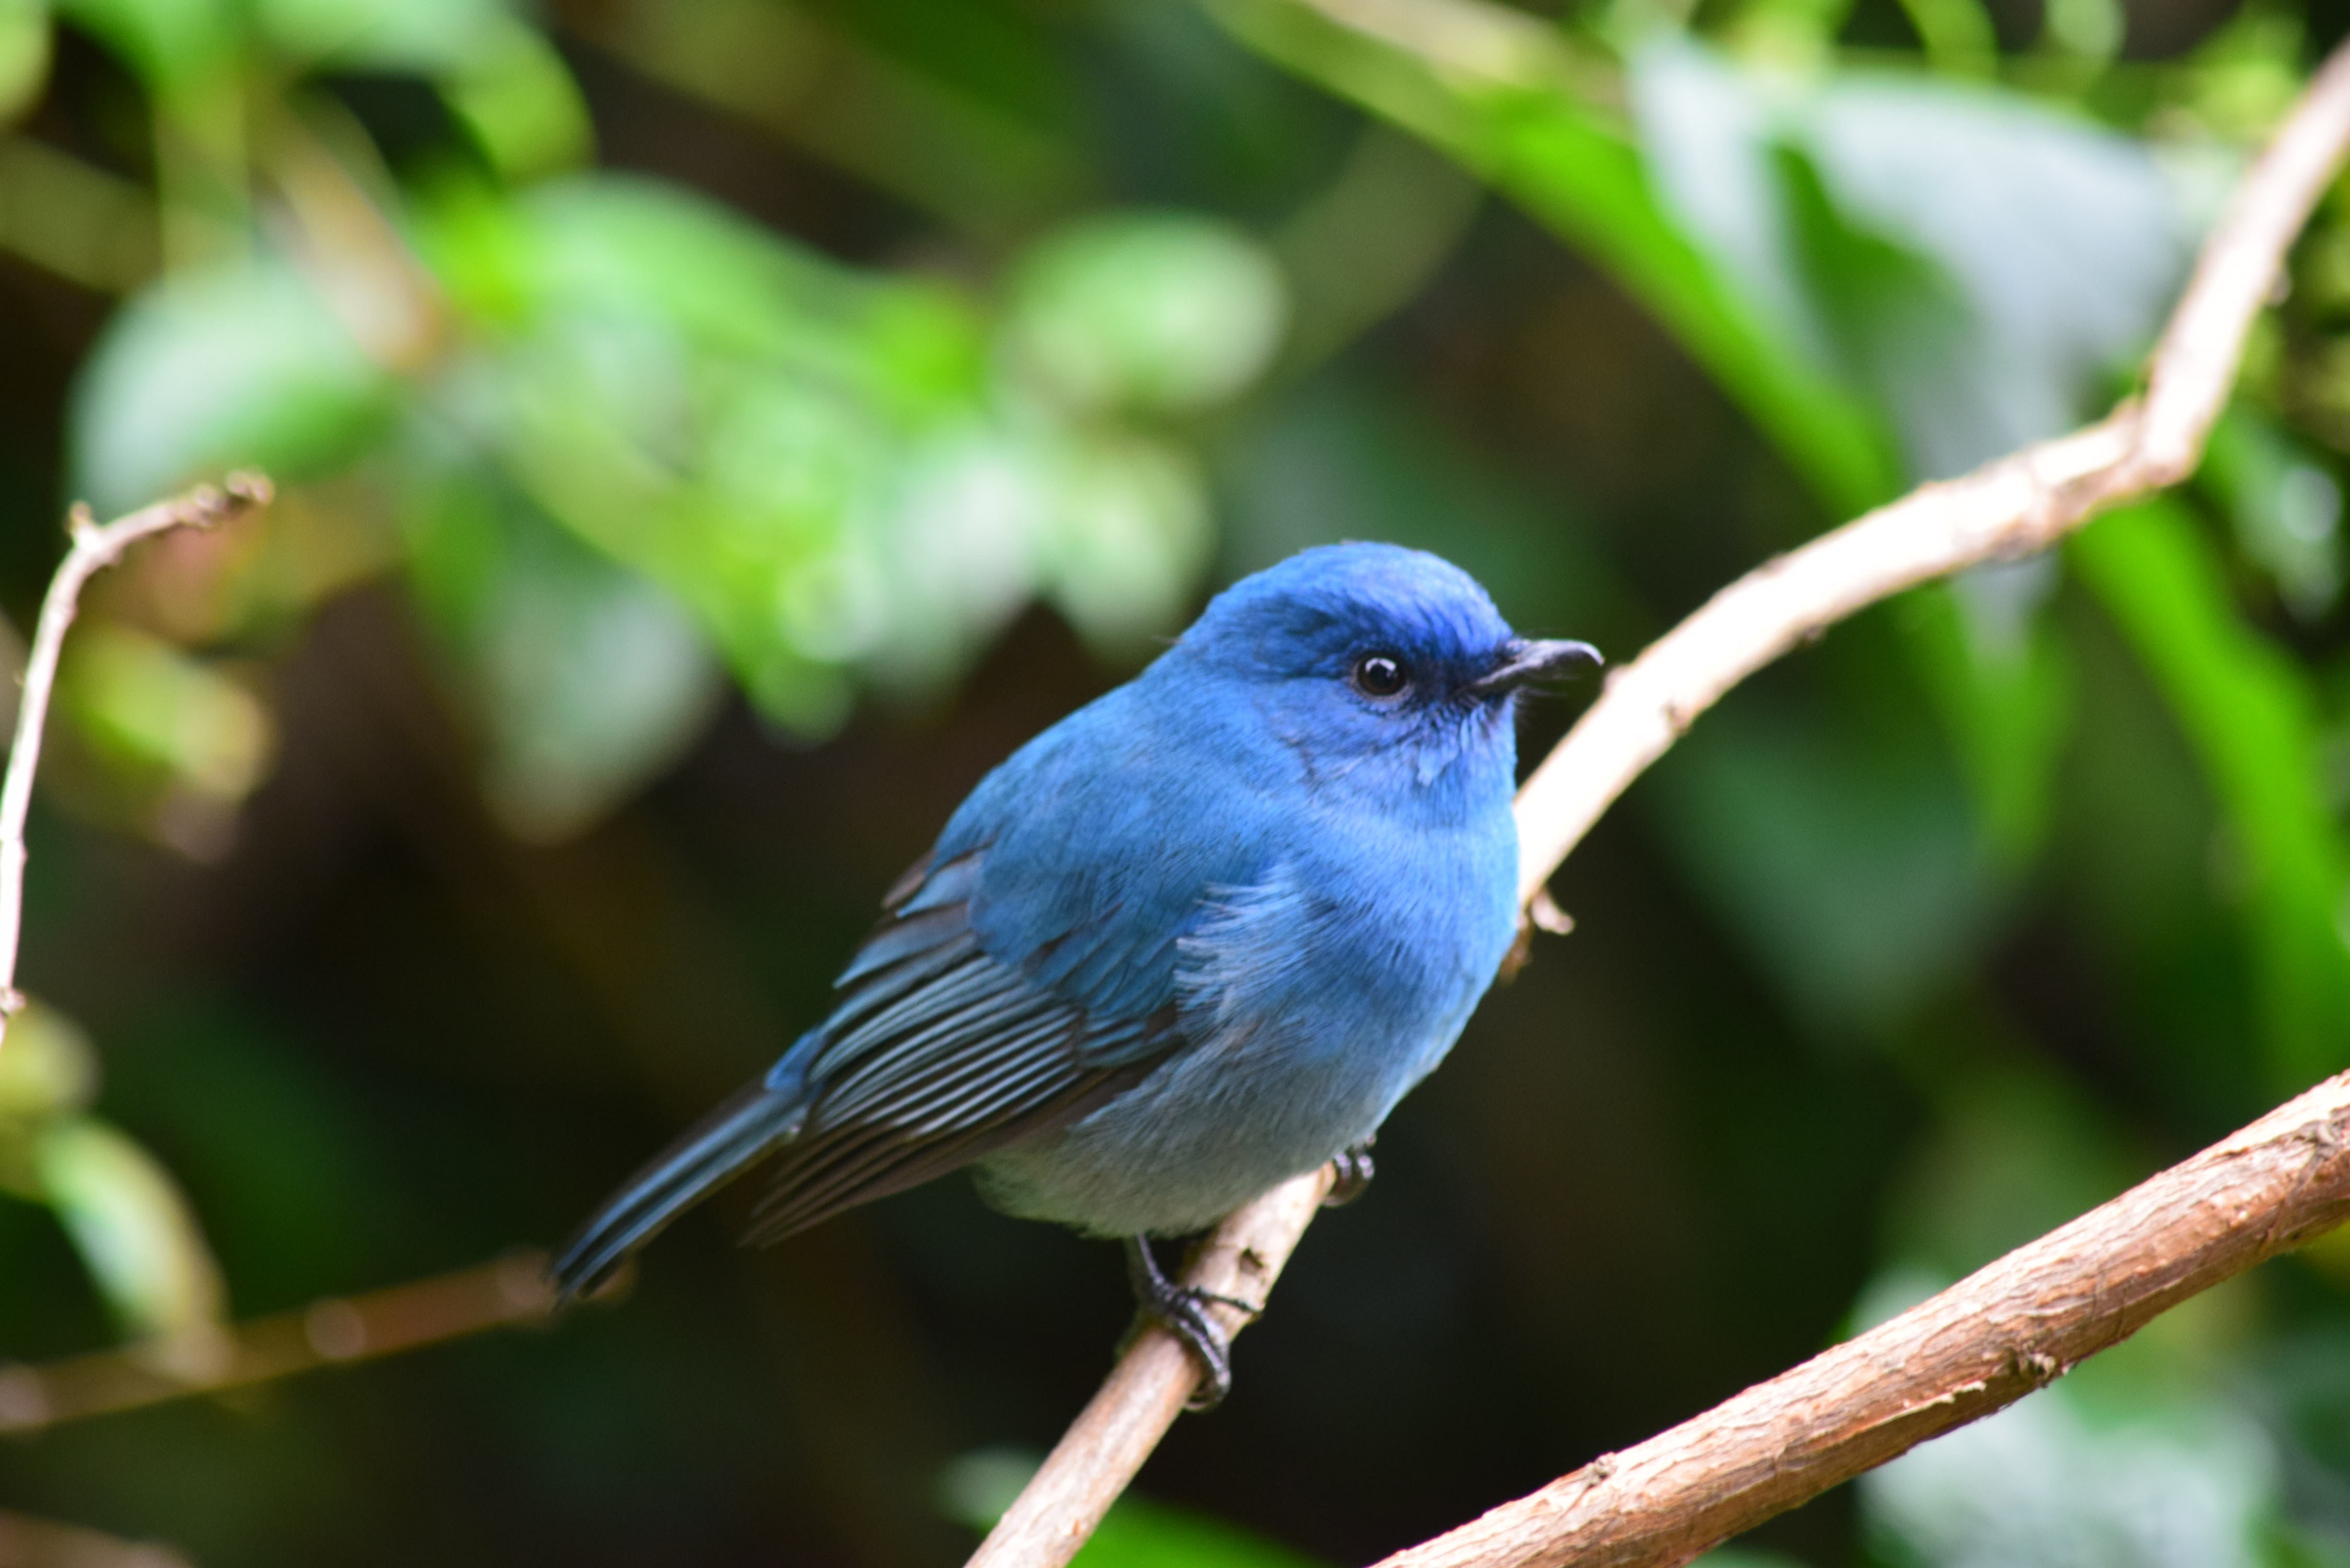
bird, beak, old world flycatcher, bluebird, branch, wildlife, perching bird, songbird, mountain bluebird, twig, indigo bunting, plant, cuculiformes, jay